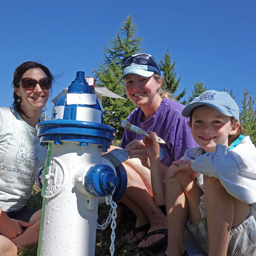
Three girls pose in front of a white and blue fire hydrant.
Three people smile while painting a fire hydrant.
A group of children sitting next to a blue and white fire hydrant.
an image of two women and a child smiling at the camera by a fire hydrant
Two women and a girl posing in front of a white and blue fire hydrant.